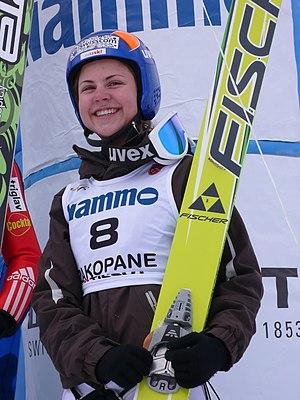
Salome Fuchs 6ème de la Coupe continentale féminine de saut à ski à Zakopane le 6 mars 2010.